Homo antecessor

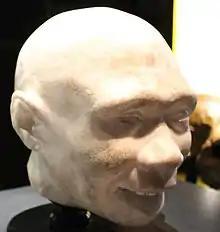
Bust of an "H. antecessor" child Natural History Museum, London

In 2010 Castro and colleagues estimated that ATD6-112, represented by a permanent upper and lower first molar, died between 5.3 and 6.6 years of age based on the tooth formation rates in chimpanzees (lower estimate) and modern humans (upper). The molars are hardly worn at all, which means the individual died soon after the tooth erupted, and that first molar eruption occurred at roughly this age. The age is within the range of variation of modern humans, and this developmental landmark can debatably be correlated with life history. If the relation is true, "H. antecessor" had a prolonged childhood, a characteristic of modern humans in which significant cognitive development takes place.